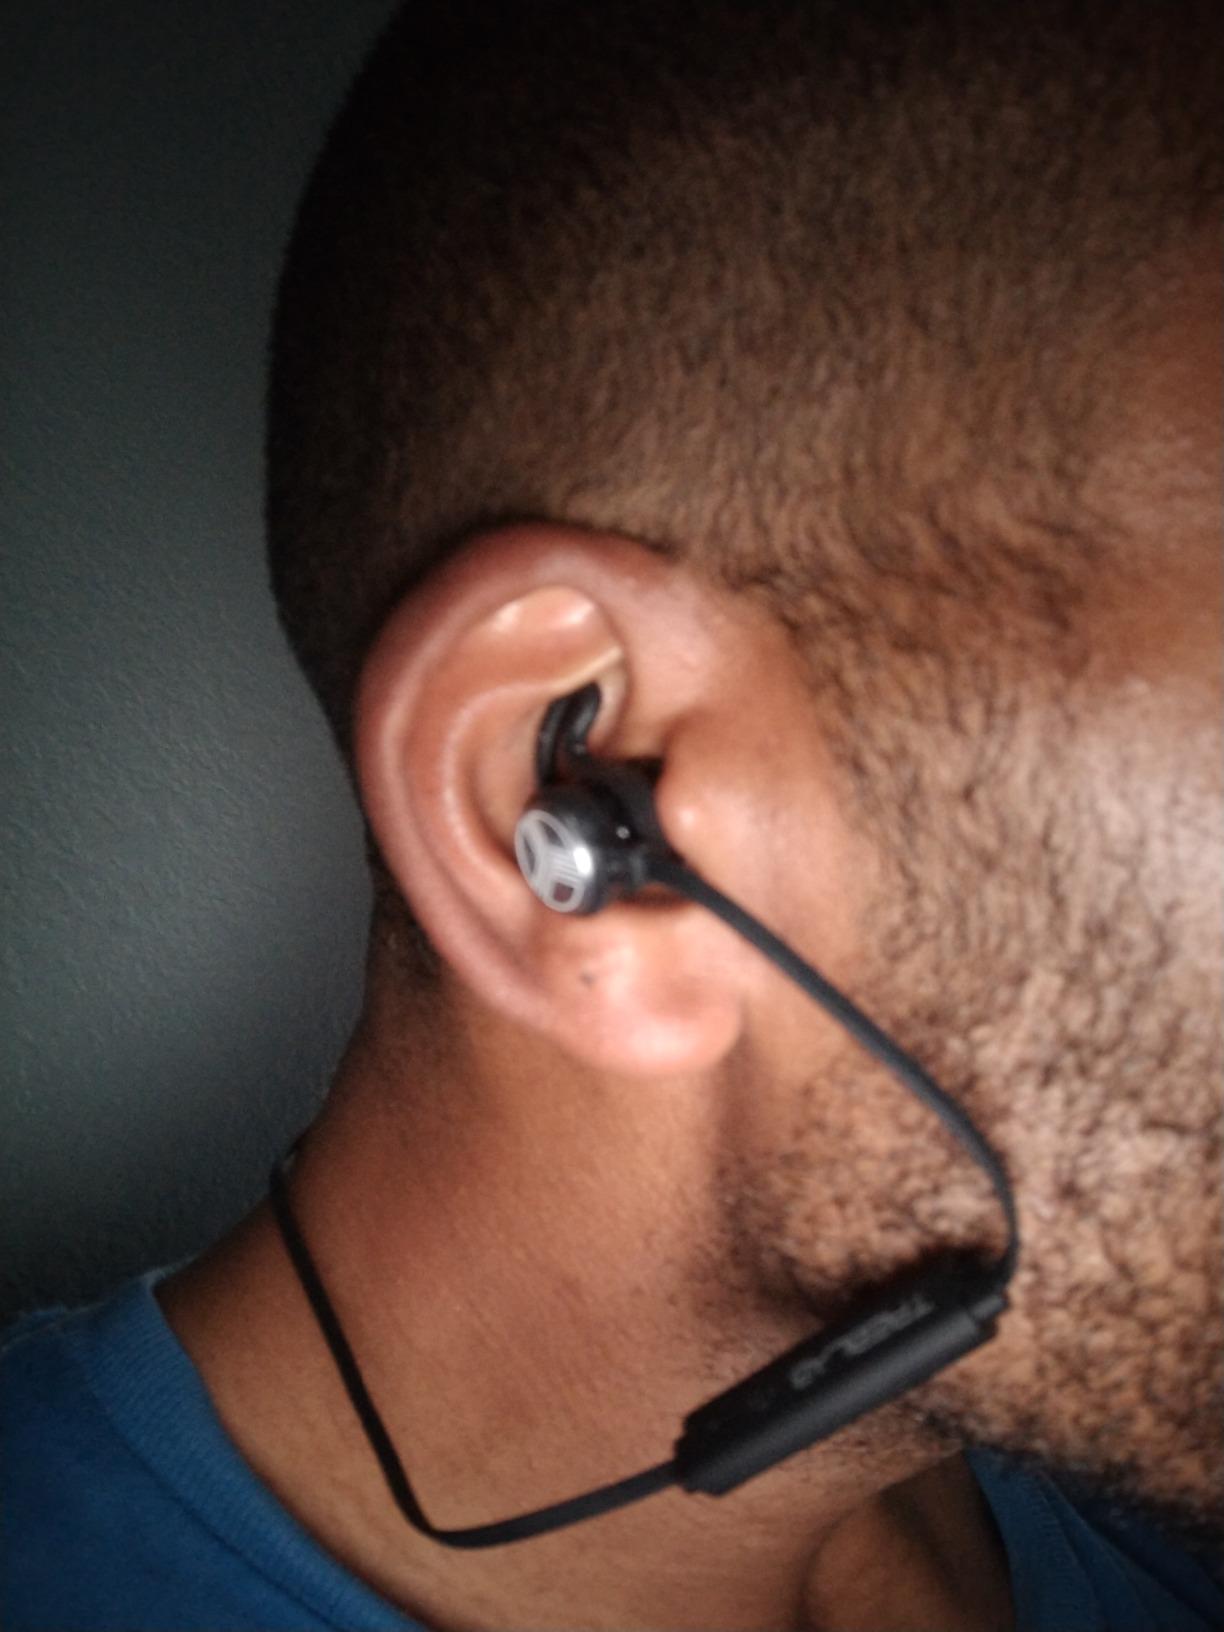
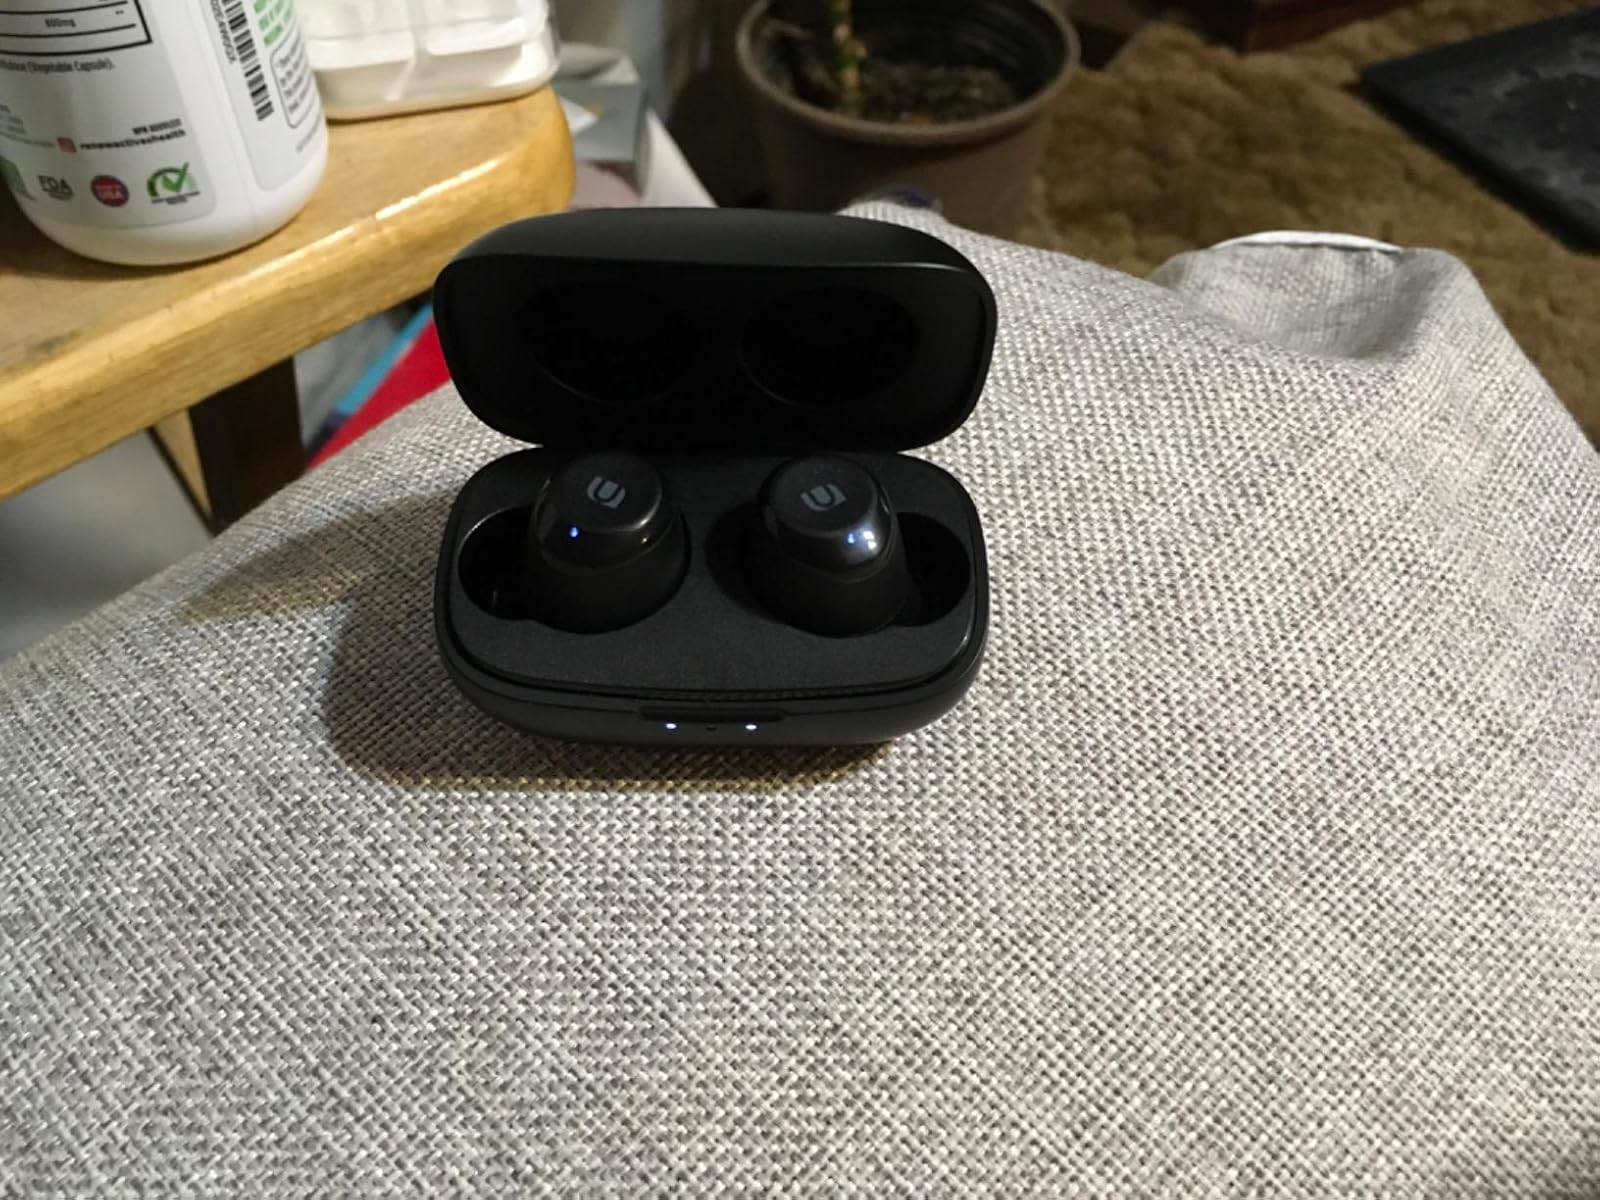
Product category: earbuds
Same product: no